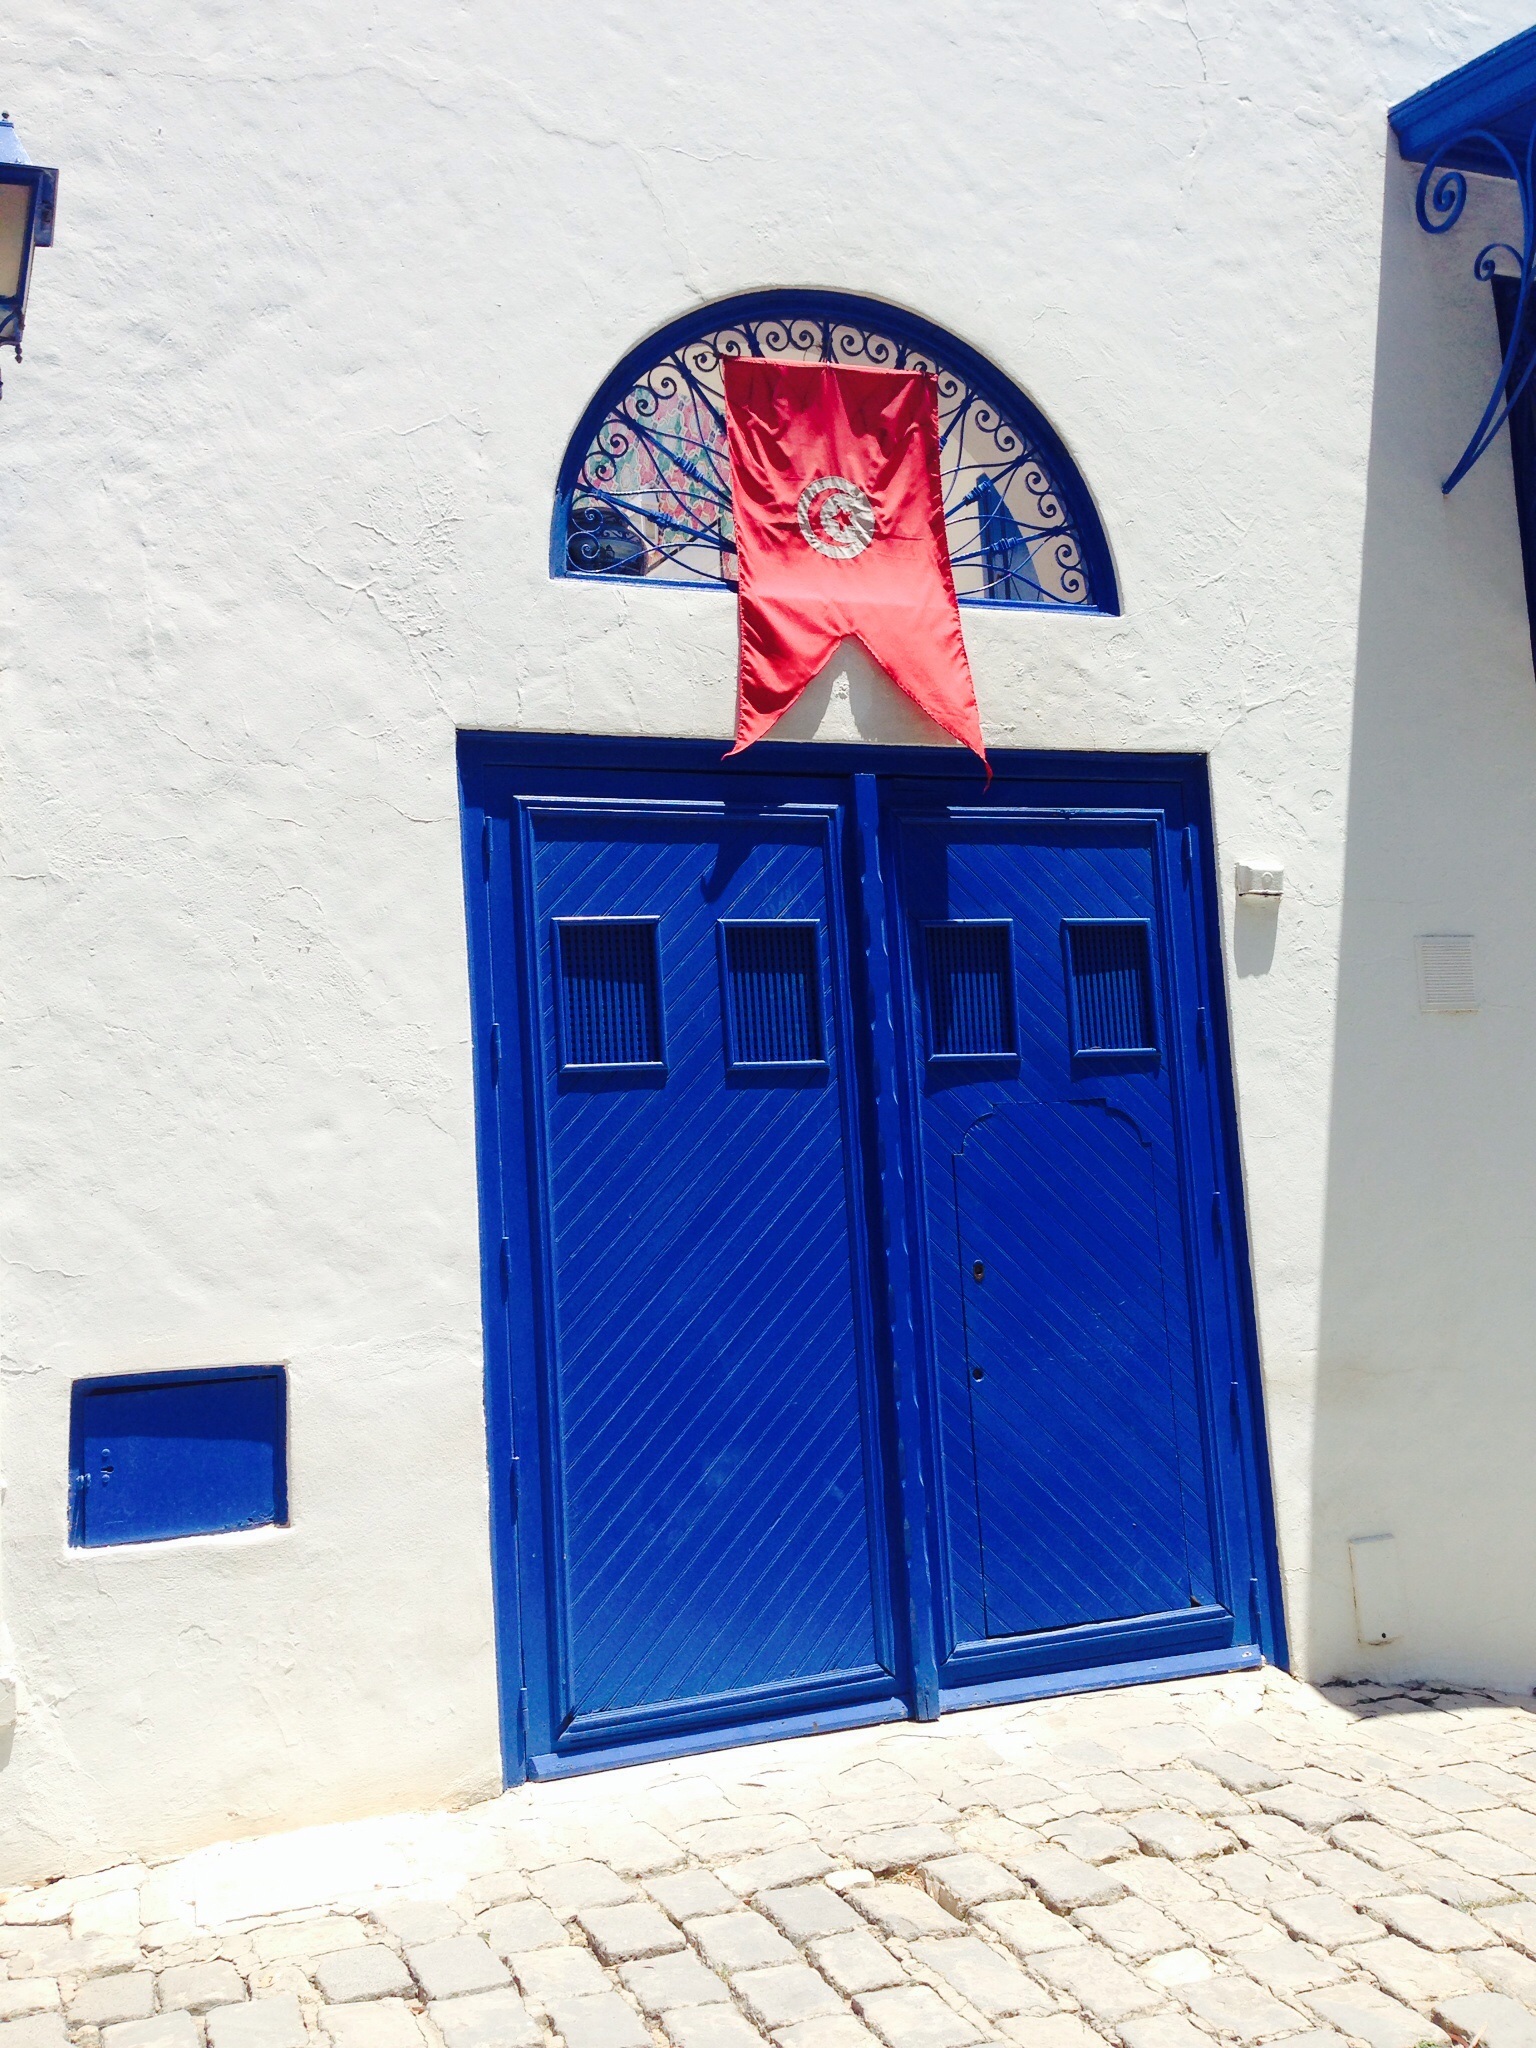
white, home, wall, sign, red, color, flag, blue, signage, door, goal, front door, art, islam, input, house entrance, portal, tunisia